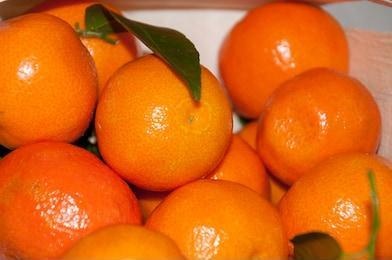
Label: mandarine